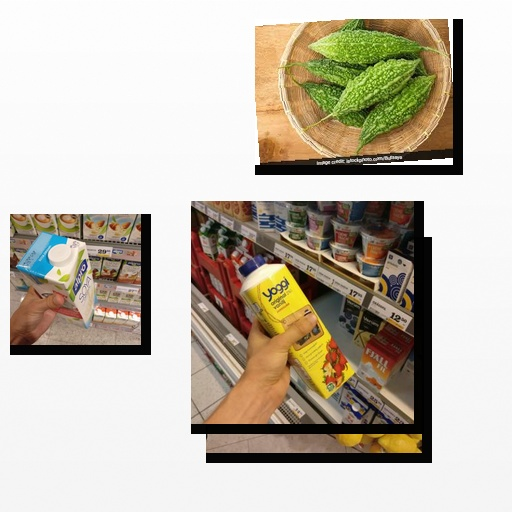
Food items: soy_milk, bitter_gourd, strawberry_yogurt, lime